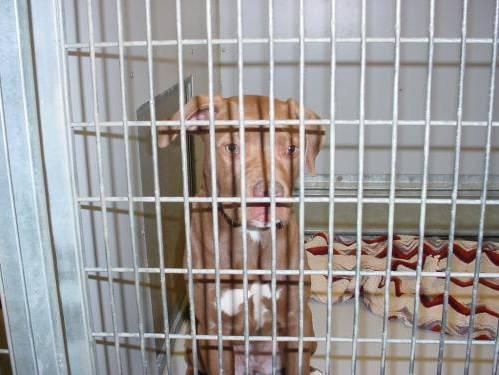
dog